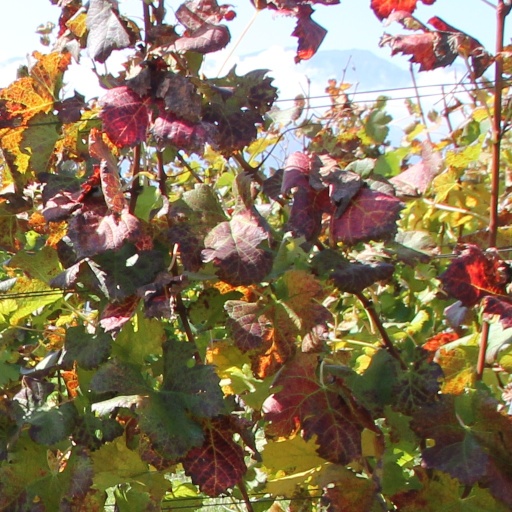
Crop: grape